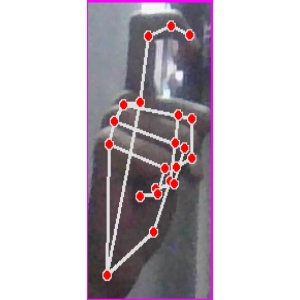
अक्षर: ट